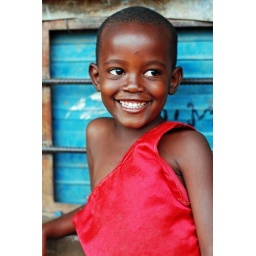
A young Rwandan girl waits for her turn in filling up her water jug to take home to the family